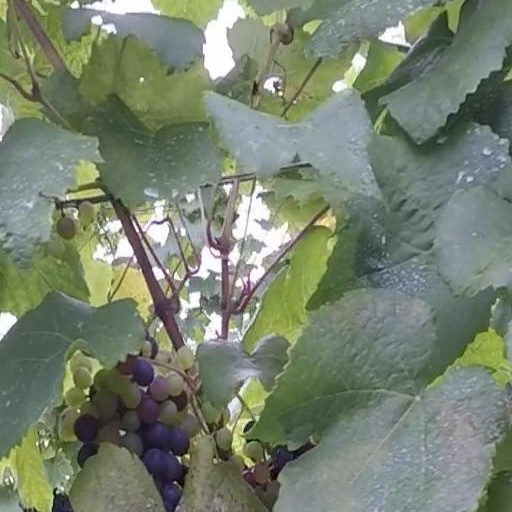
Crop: grape